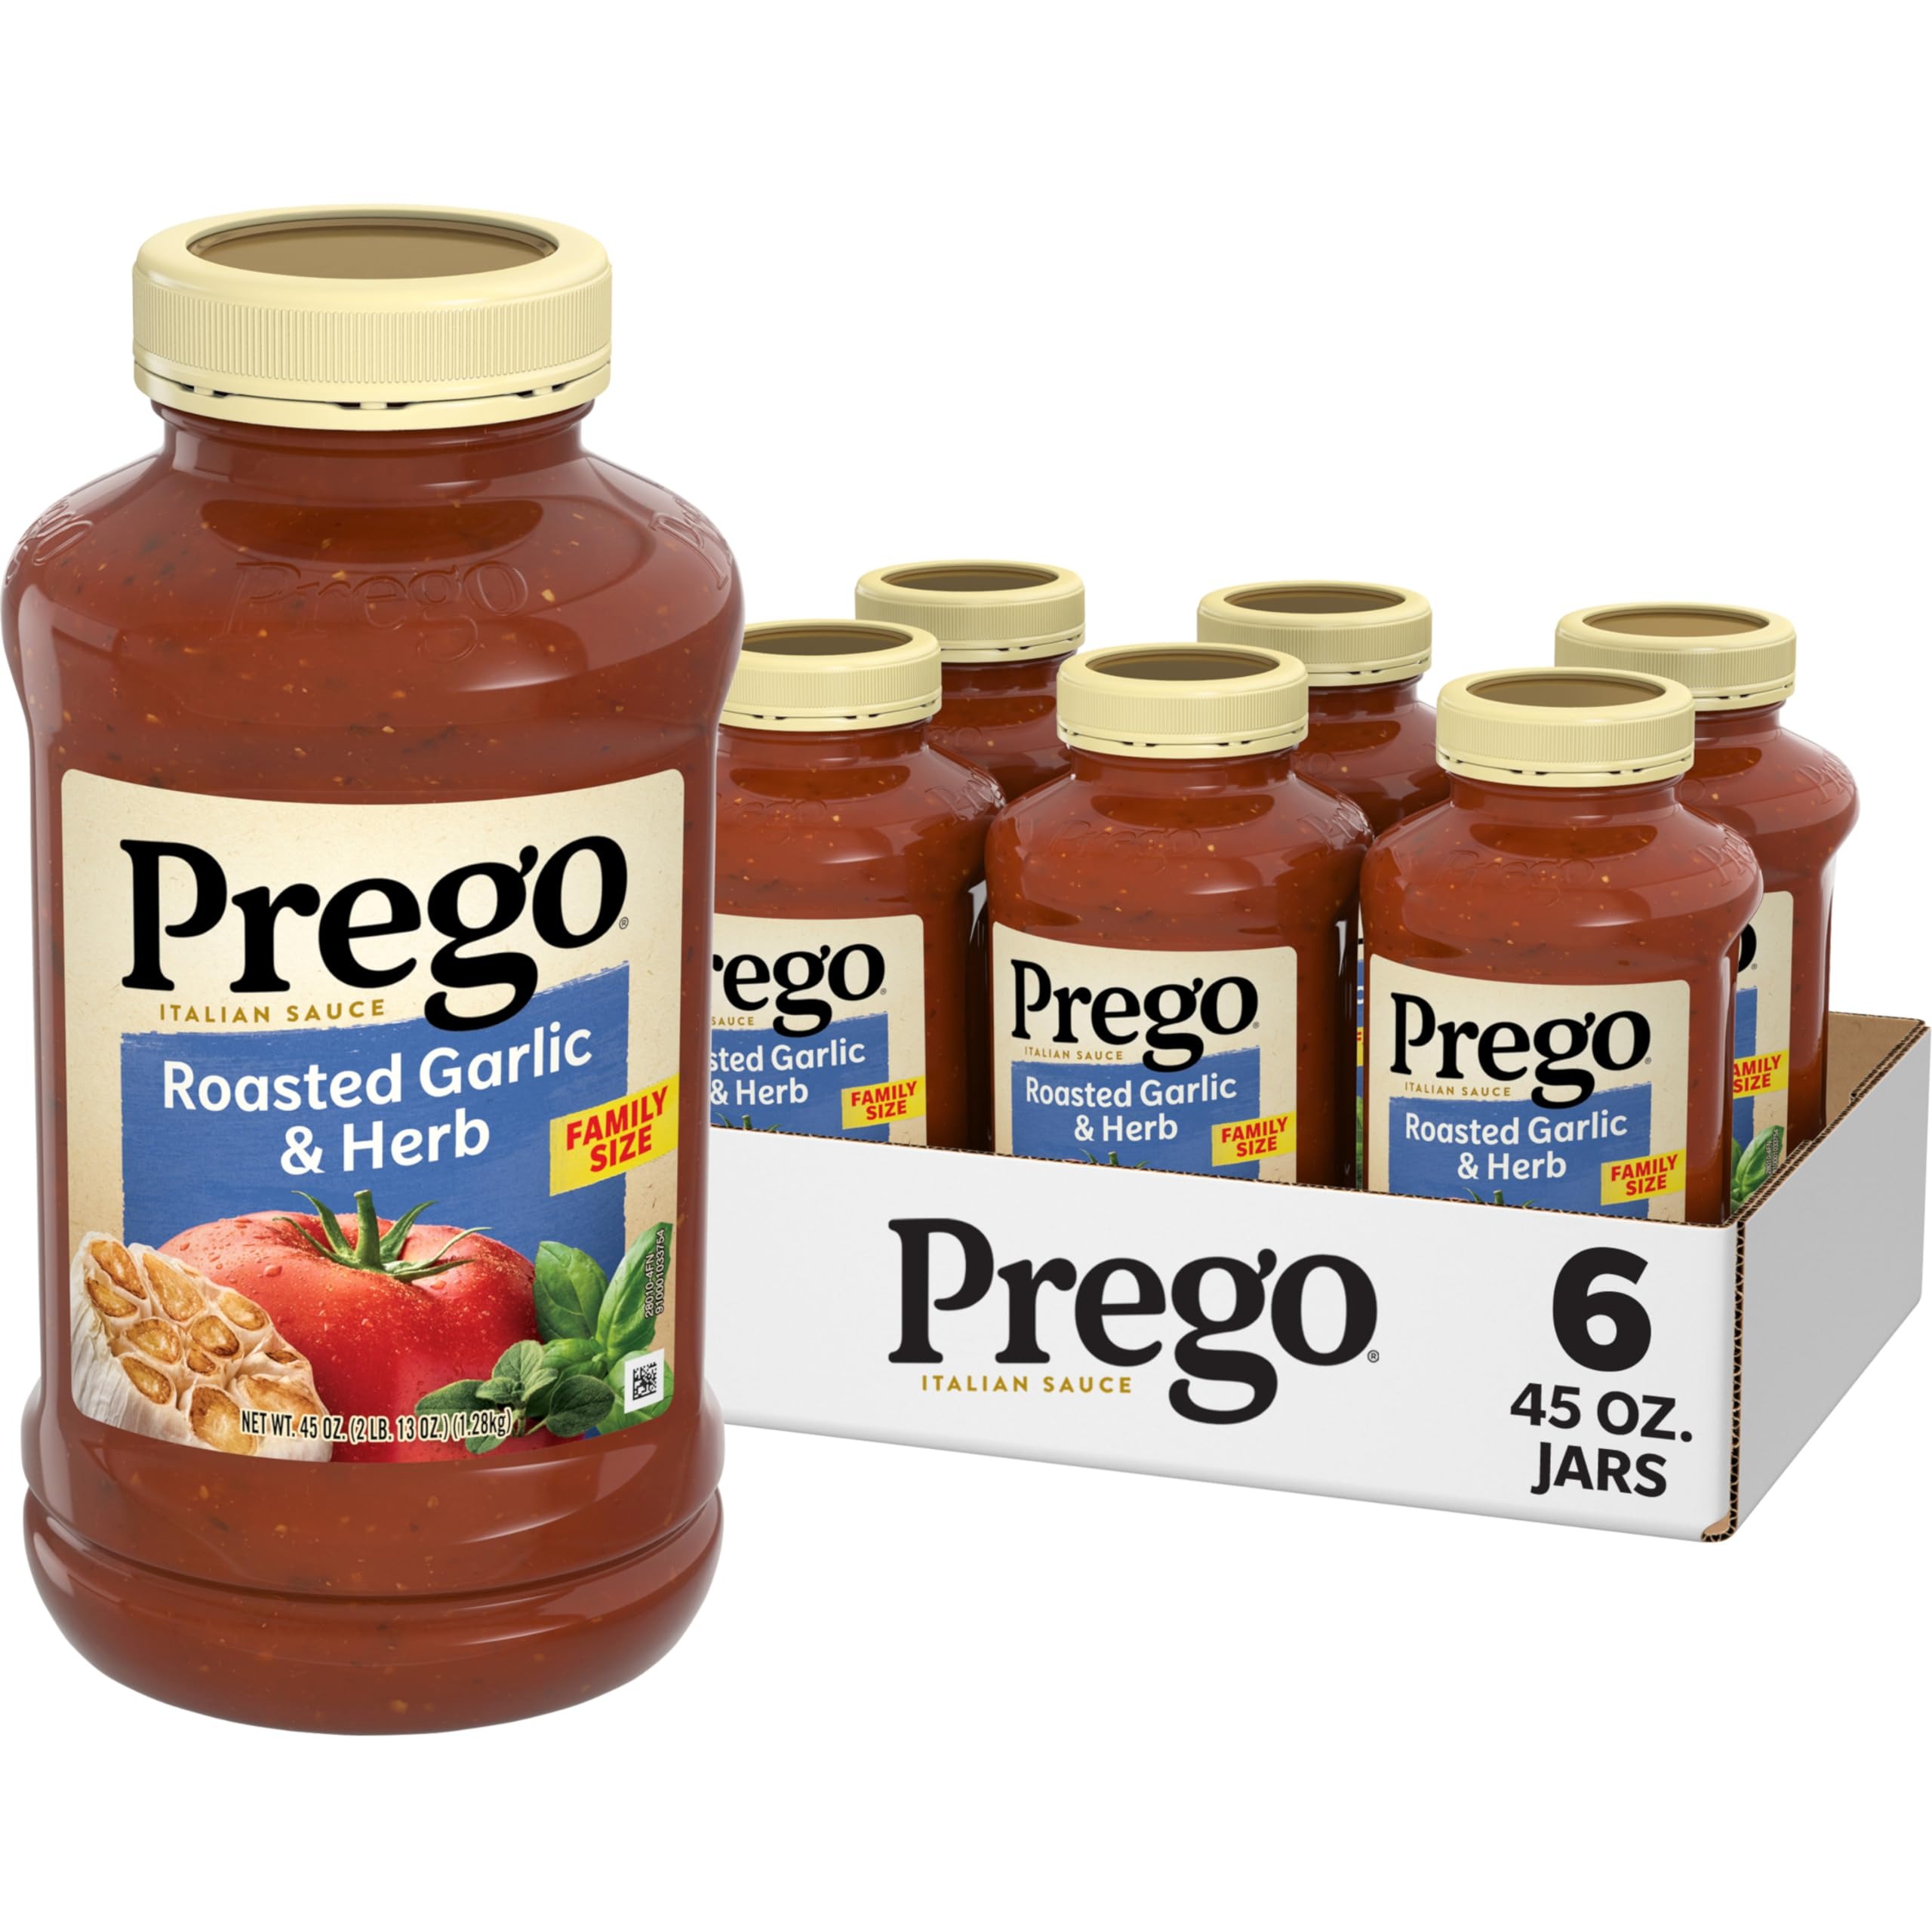
Item Name: Prego Roasted Garlic and Herb Pasta Sauce, 45 Oz Jar (Case of 6)
Bullet Point 1: Six (6) 45 oz jars of Prego Roasted Garlic and Herb Pasta Sauce
Bullet Point 2: Features the bold flavors of tomatoes, garlic and flavorful herbs
Bullet Point 3: Pasta sauce with thickness you can see and a taste that everyone loves
Bullet Point 4: This Prego spaghetti sauce is vegetarian friendly
Bullet Point 5: This vegan sauce makes a great topping for any pasta or a base for other recipes
Value: 270.0
Unit: Ounce

Price: 3.29